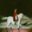
Label: horse